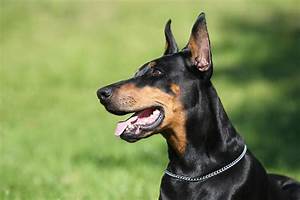
Label: cane